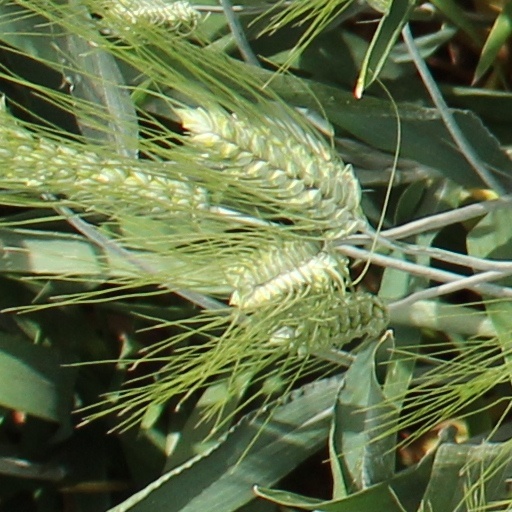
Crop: wheat